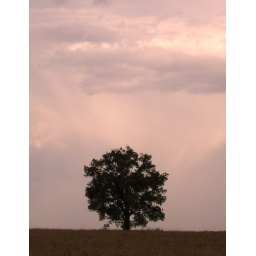
tree in smoke and storm sky